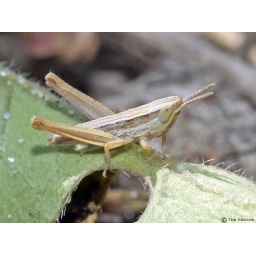
On sand dune system on west coast of Jersey. Not found on UK mainland ... restricted to Jersey within Britain